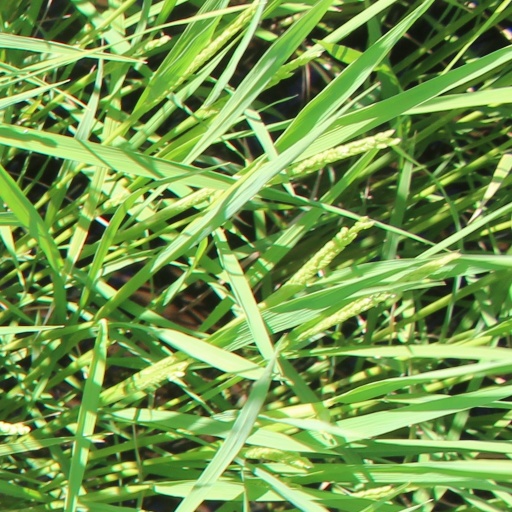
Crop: rice